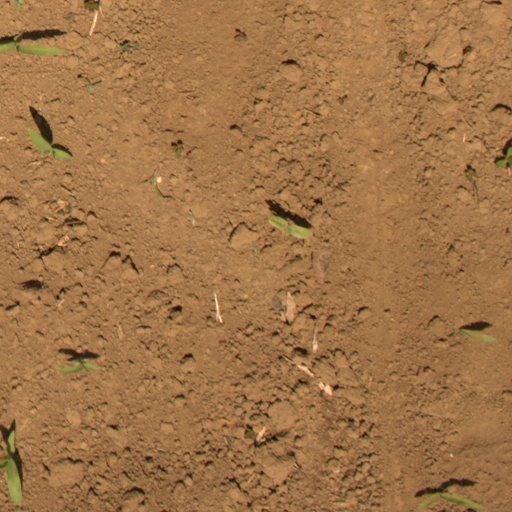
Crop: Jerusalem artichoke